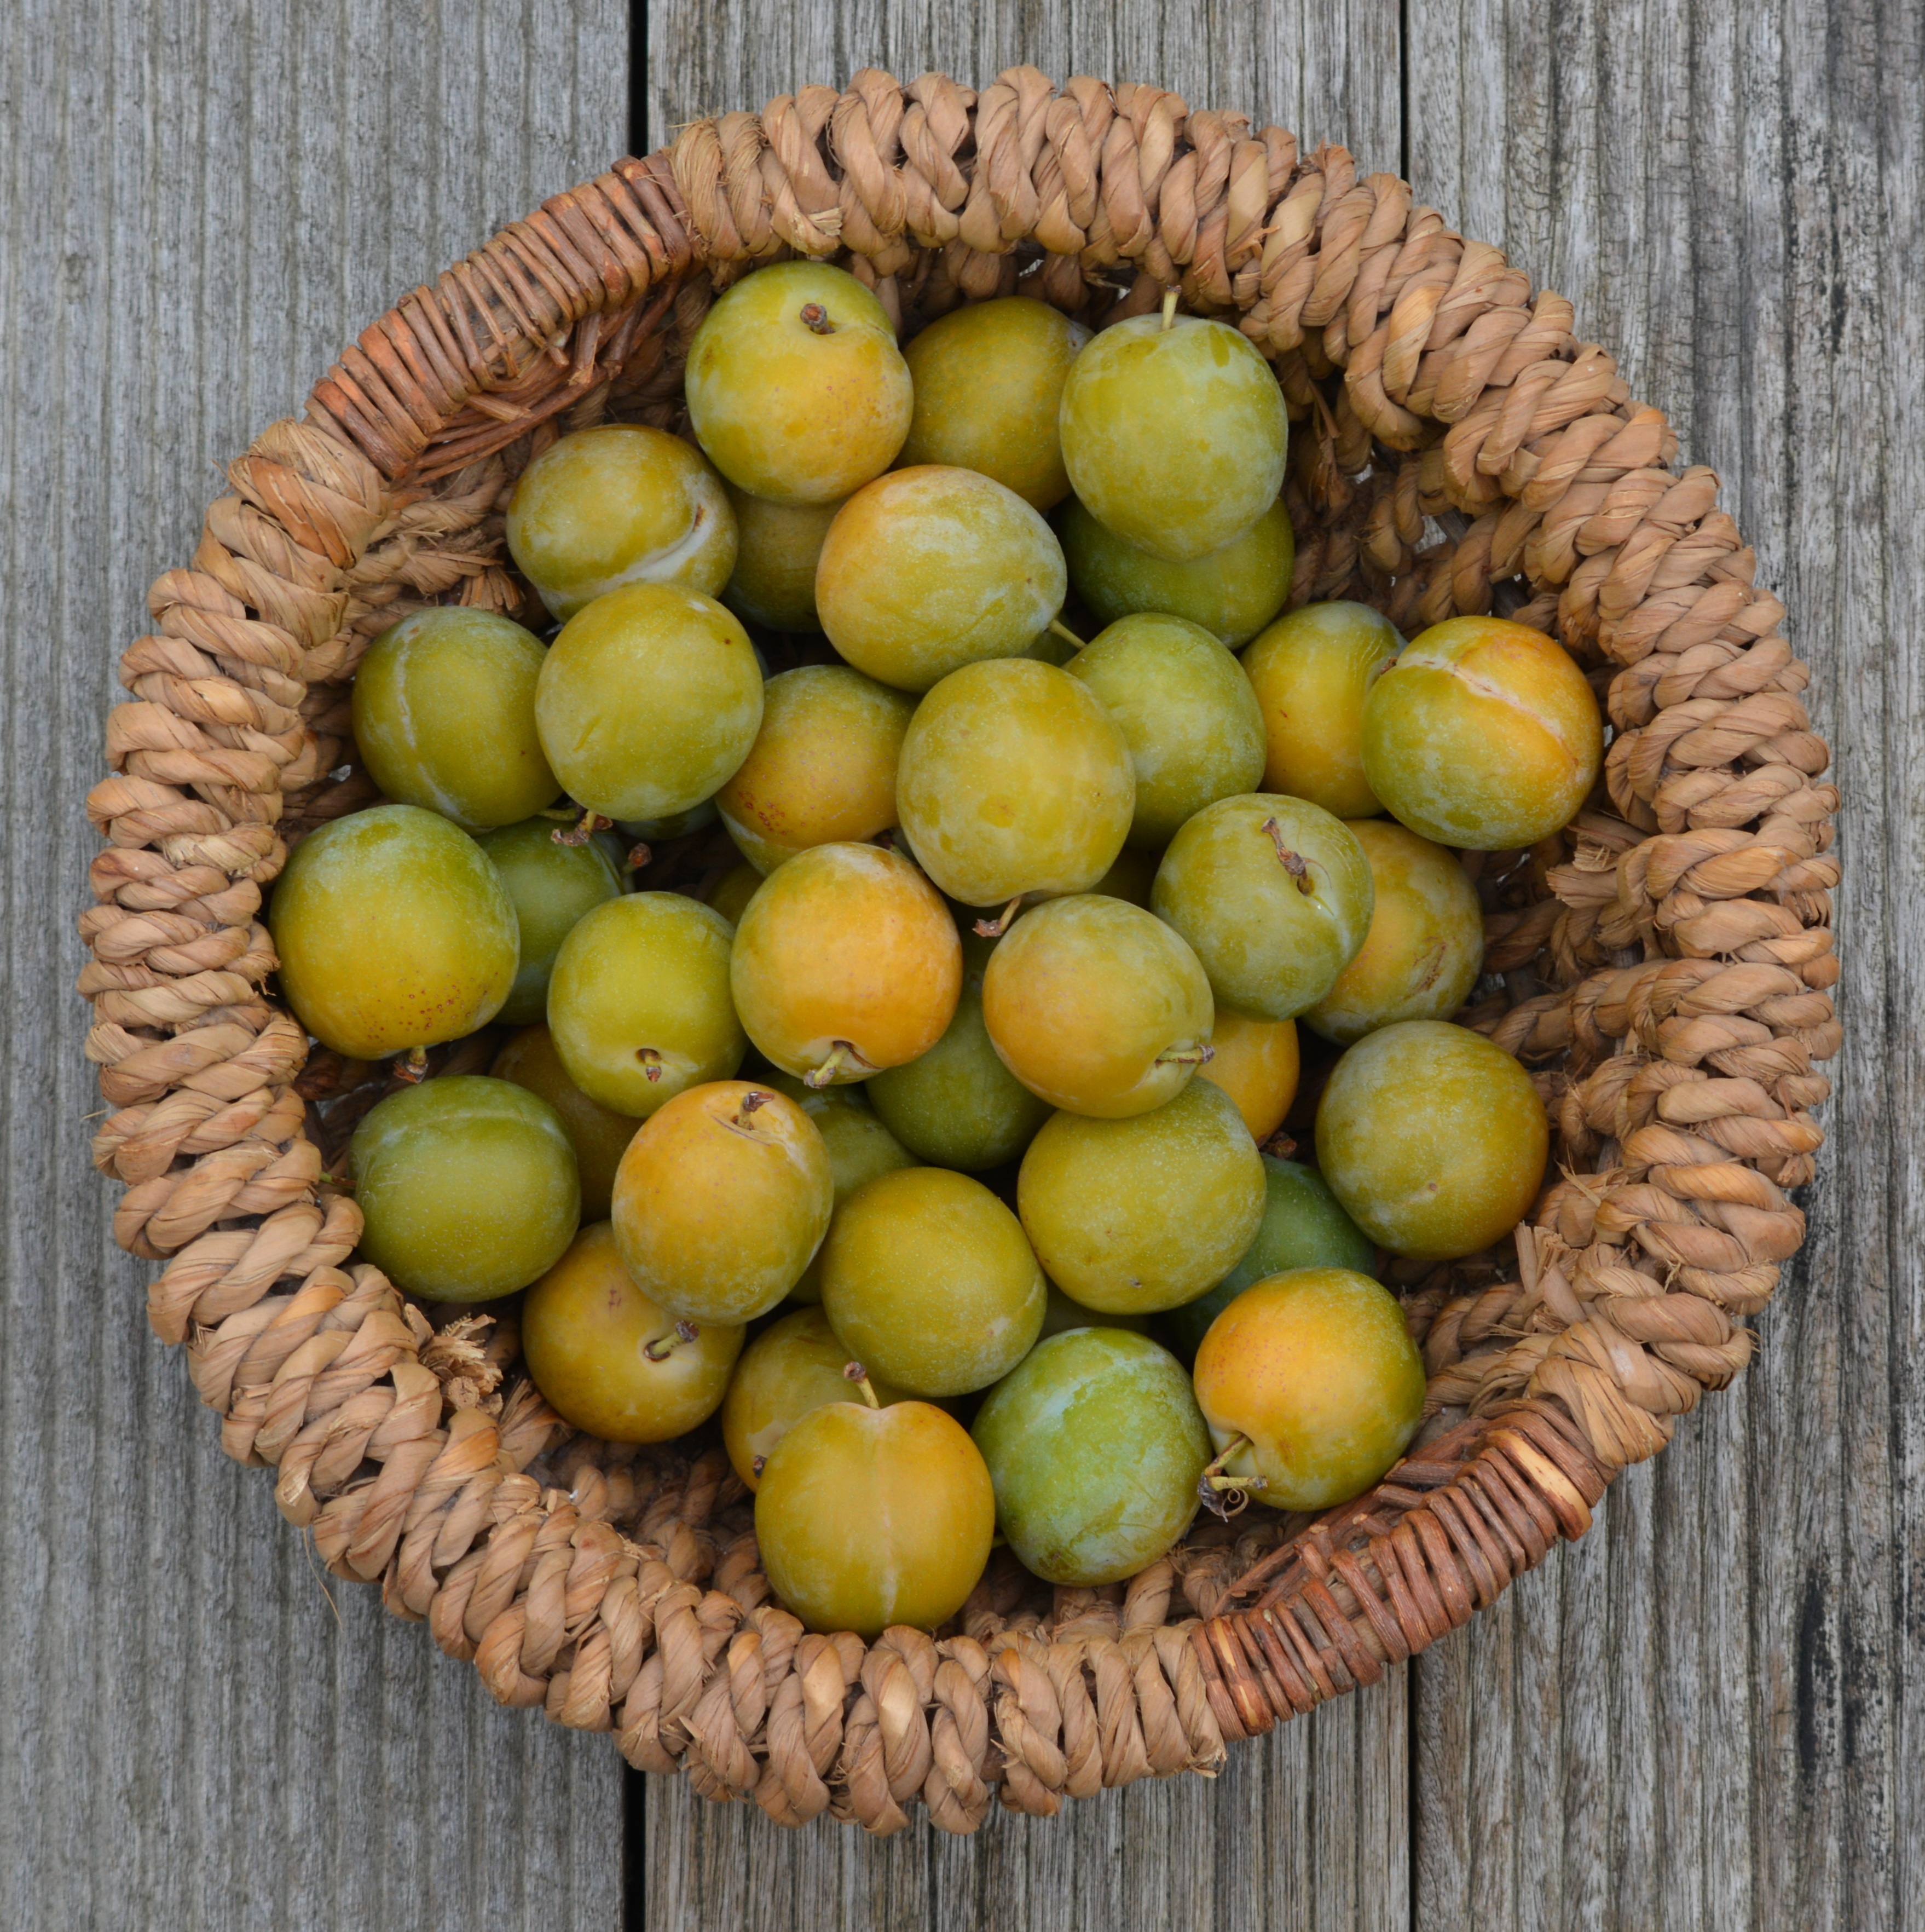
plant, fruit, food, produce, basket, lime, plums, citrus, flowering plant, land plant, key lime, reine claude